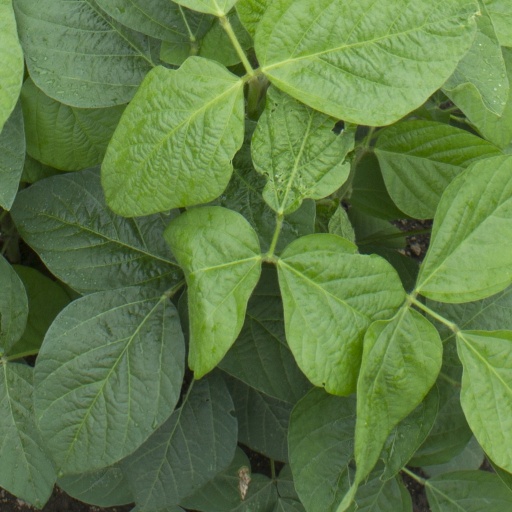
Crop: soybean